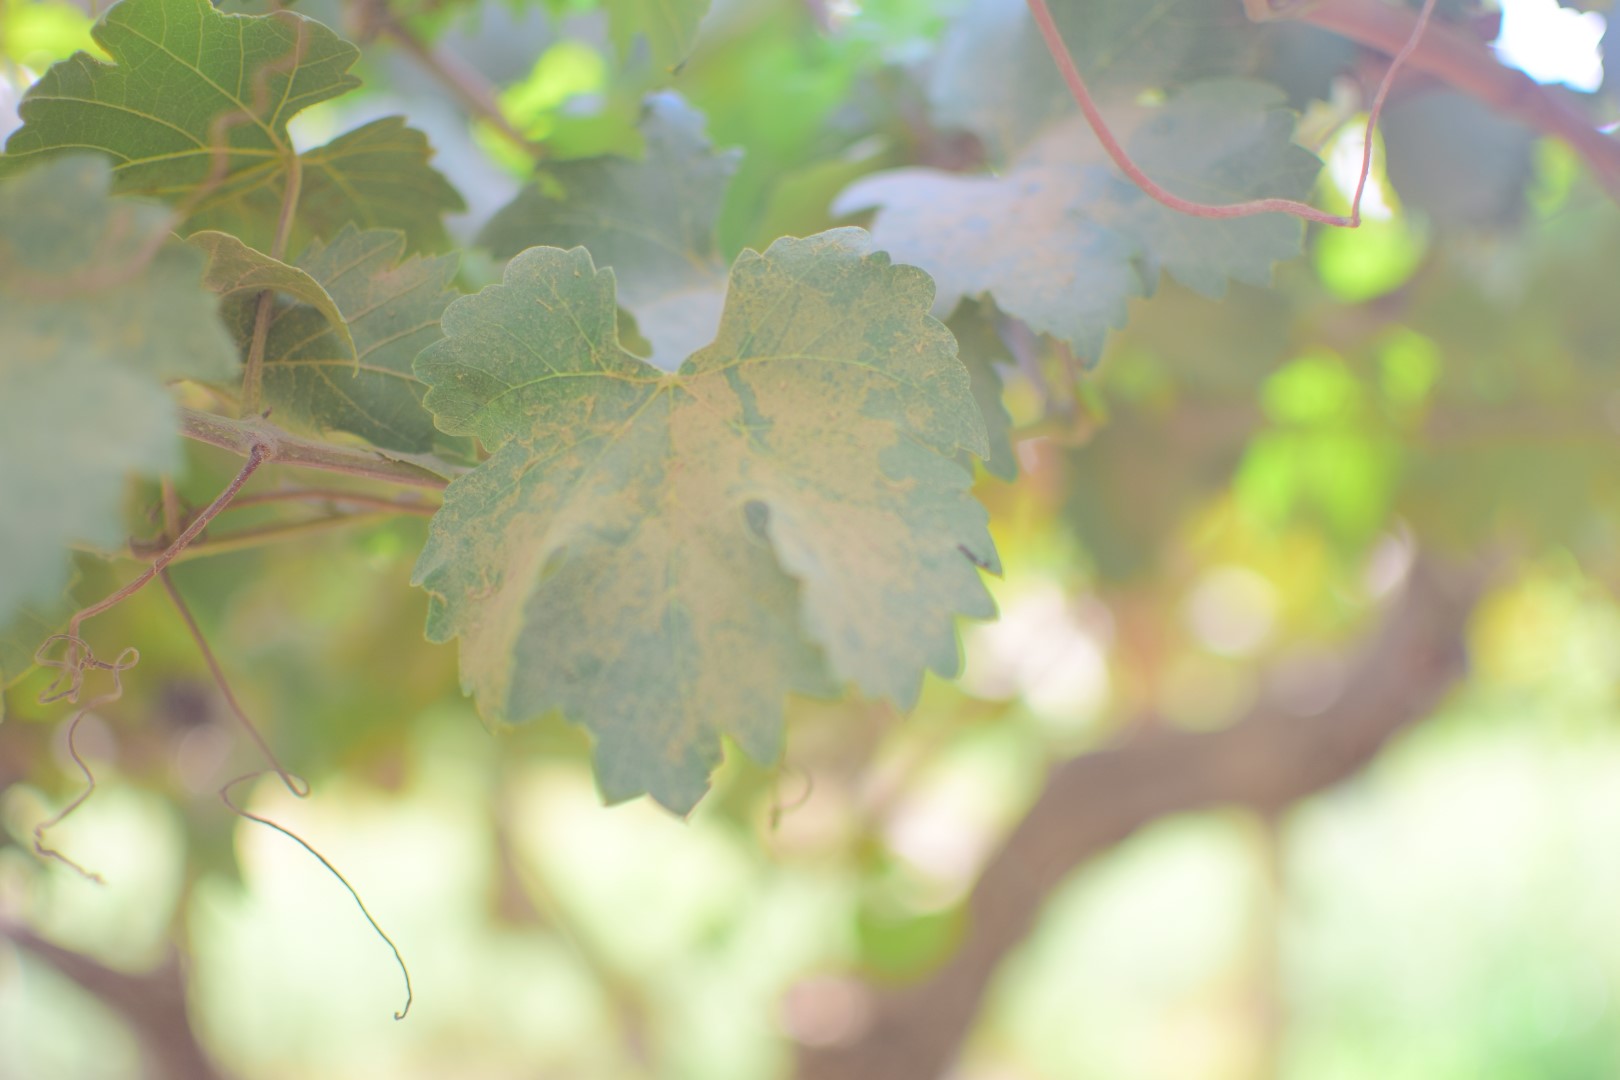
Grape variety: Shdah